Viburnum dilatatum

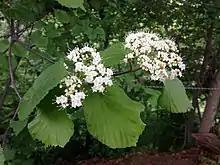
"Viburnum dilatatum" in flower

The flowers for linden arrowwood bloom after the leaves. They are in clusters that are small and the color is a creamy white, they bloom from May to early June. The flowers have both female and male parts which makes it a perfect flower. Perfect meaning they are plants that have both stamens and styles.